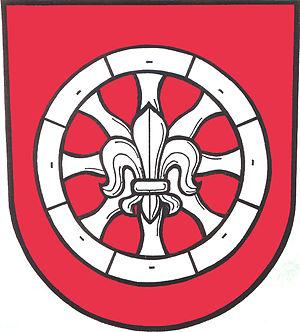
Hladké Životice est une commune du district de Nový Jičín, dans la région de Moravie-Silésie, en République tchèque. Sa population s'élevait à 979 habitants en 2018.